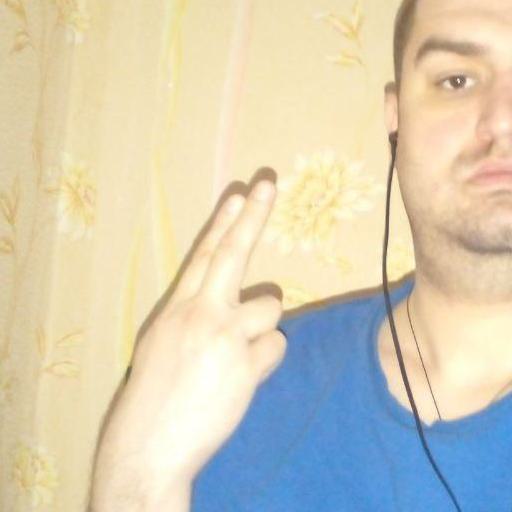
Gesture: two_up_inverted